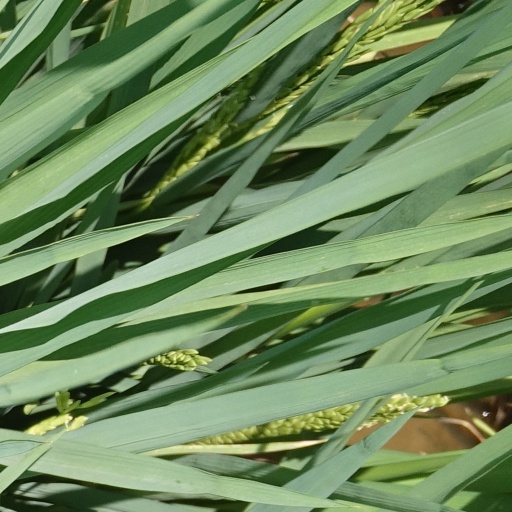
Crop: rice